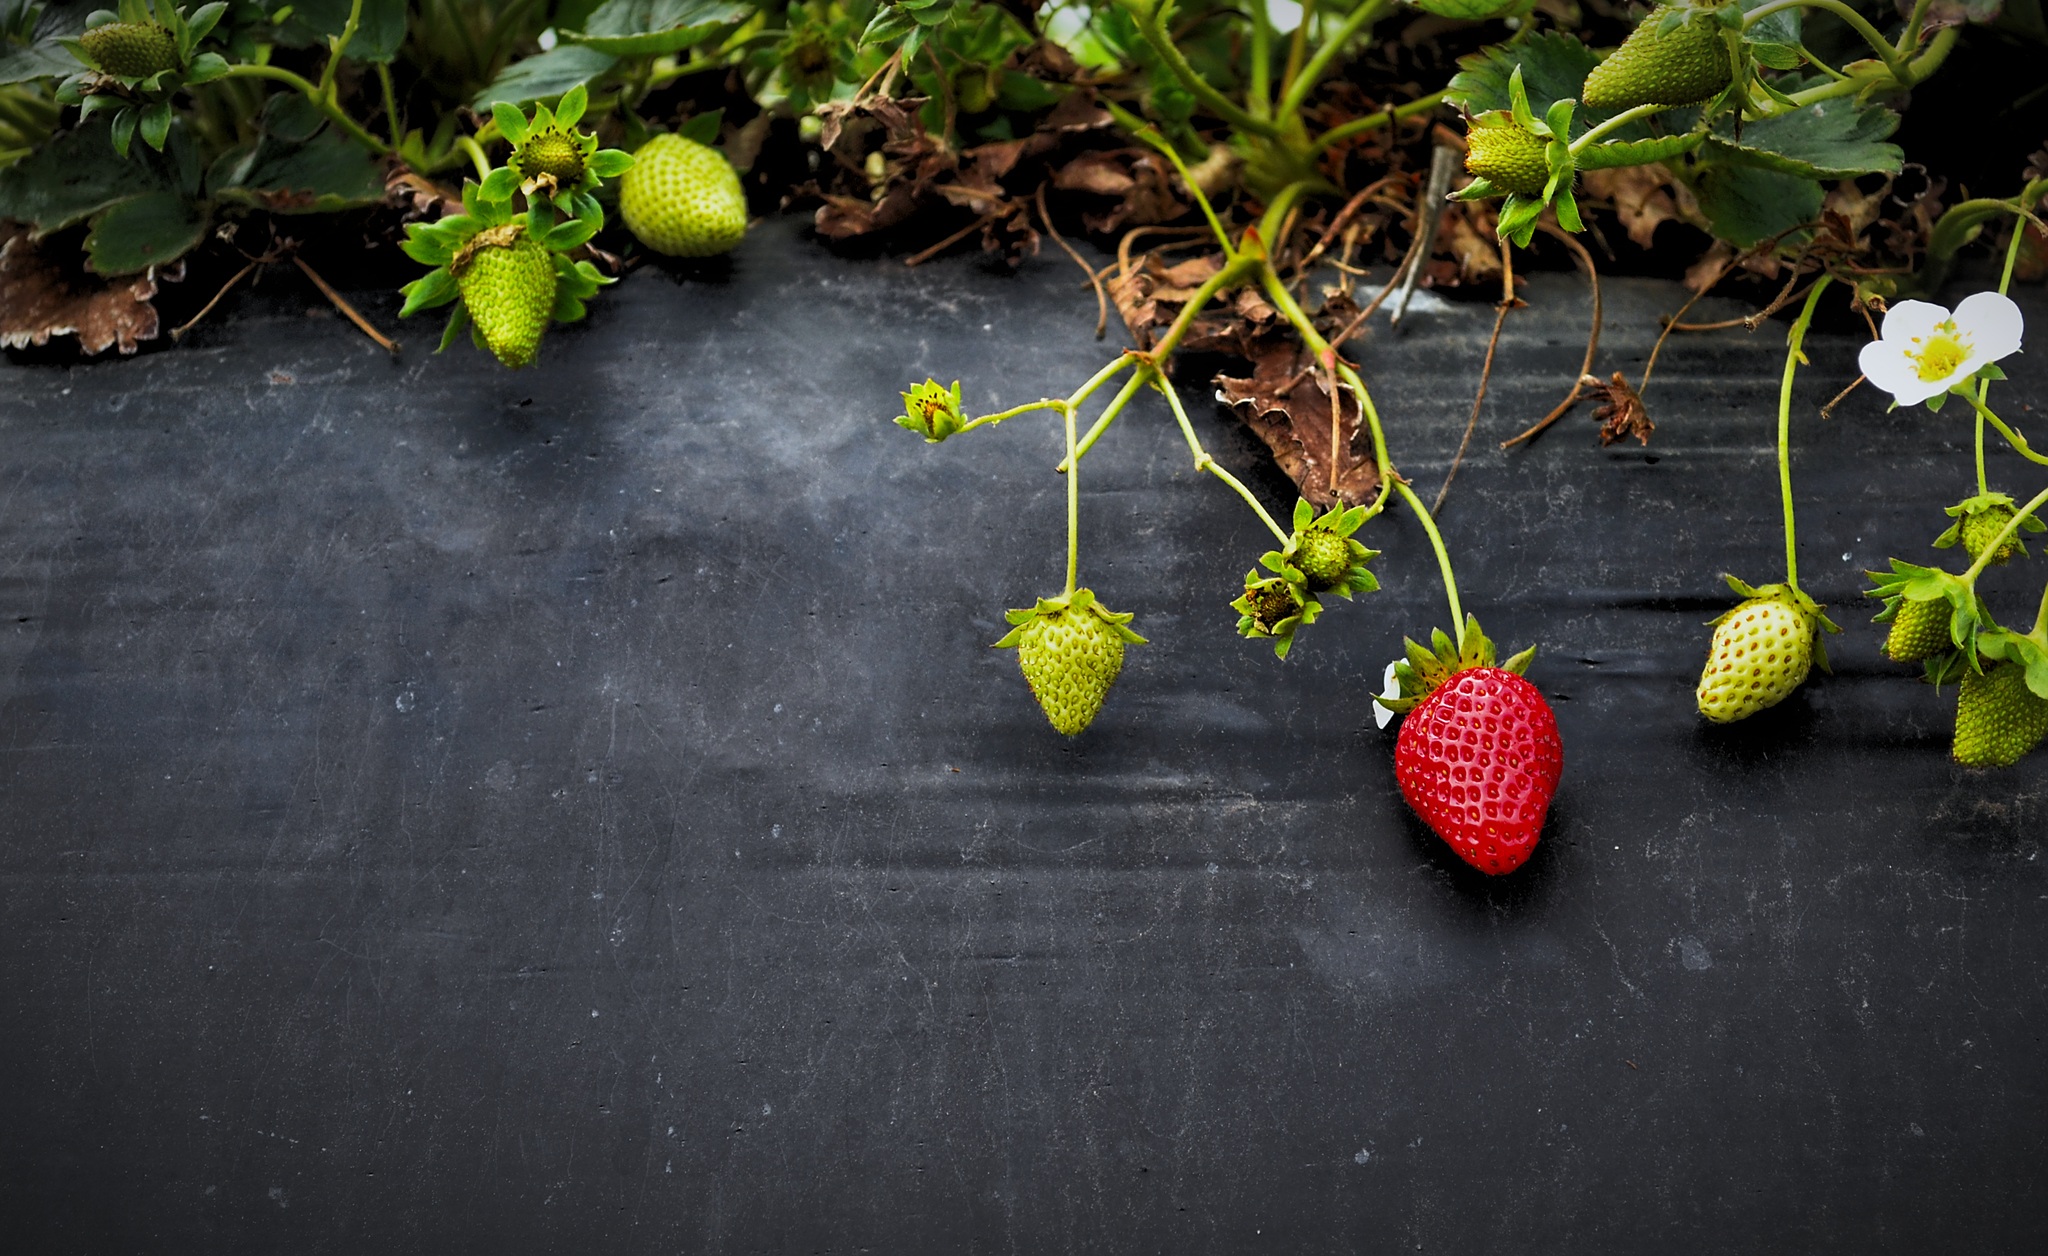
branch, growth, plant, fruit, berry, sweet, leaf, flower, ripe, food, green, red, produce, autumn, fresh, colorful, yellow, garden, healthy, snack, flora, delicious, vitamin, tasty, strawberries, organic, macro photography